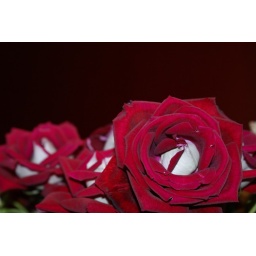
Red roses from a bouquet with deep red painted walls in the background to compliment the roses.